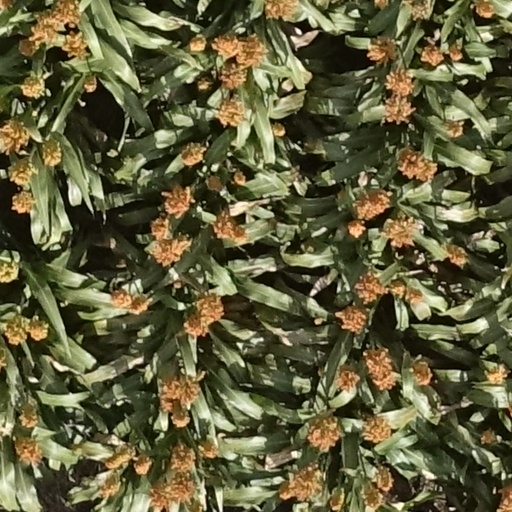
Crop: sorghum